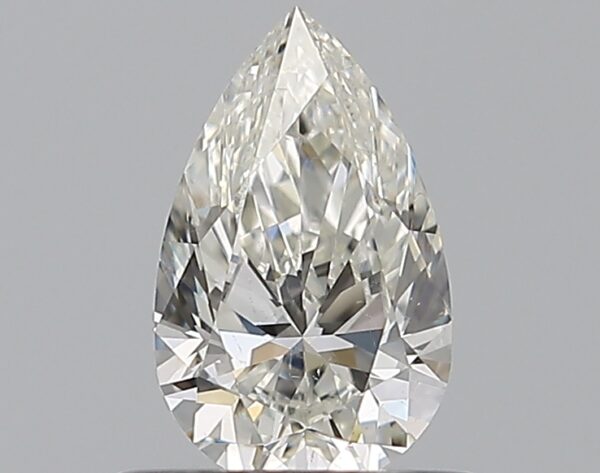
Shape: pear
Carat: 0.5
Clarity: SI1
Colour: I
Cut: EX
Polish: EX
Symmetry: VG
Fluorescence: N
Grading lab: GIA
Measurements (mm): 7.04 x 4.33 x 2.71